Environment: real
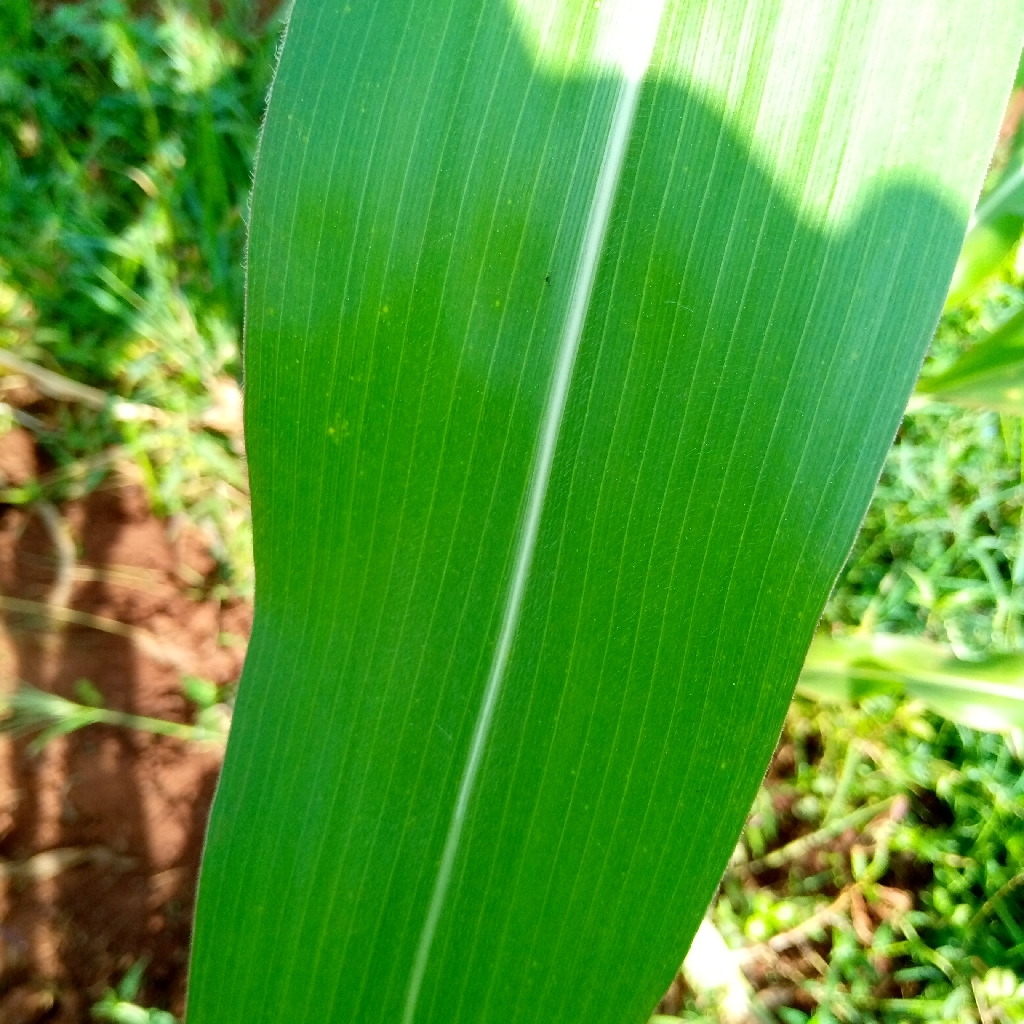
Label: healthy